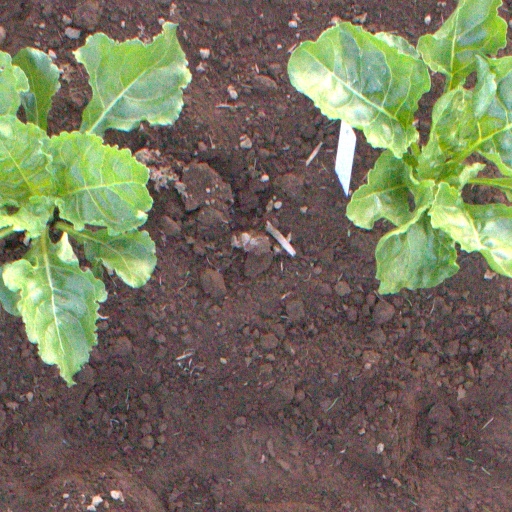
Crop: sugar beet